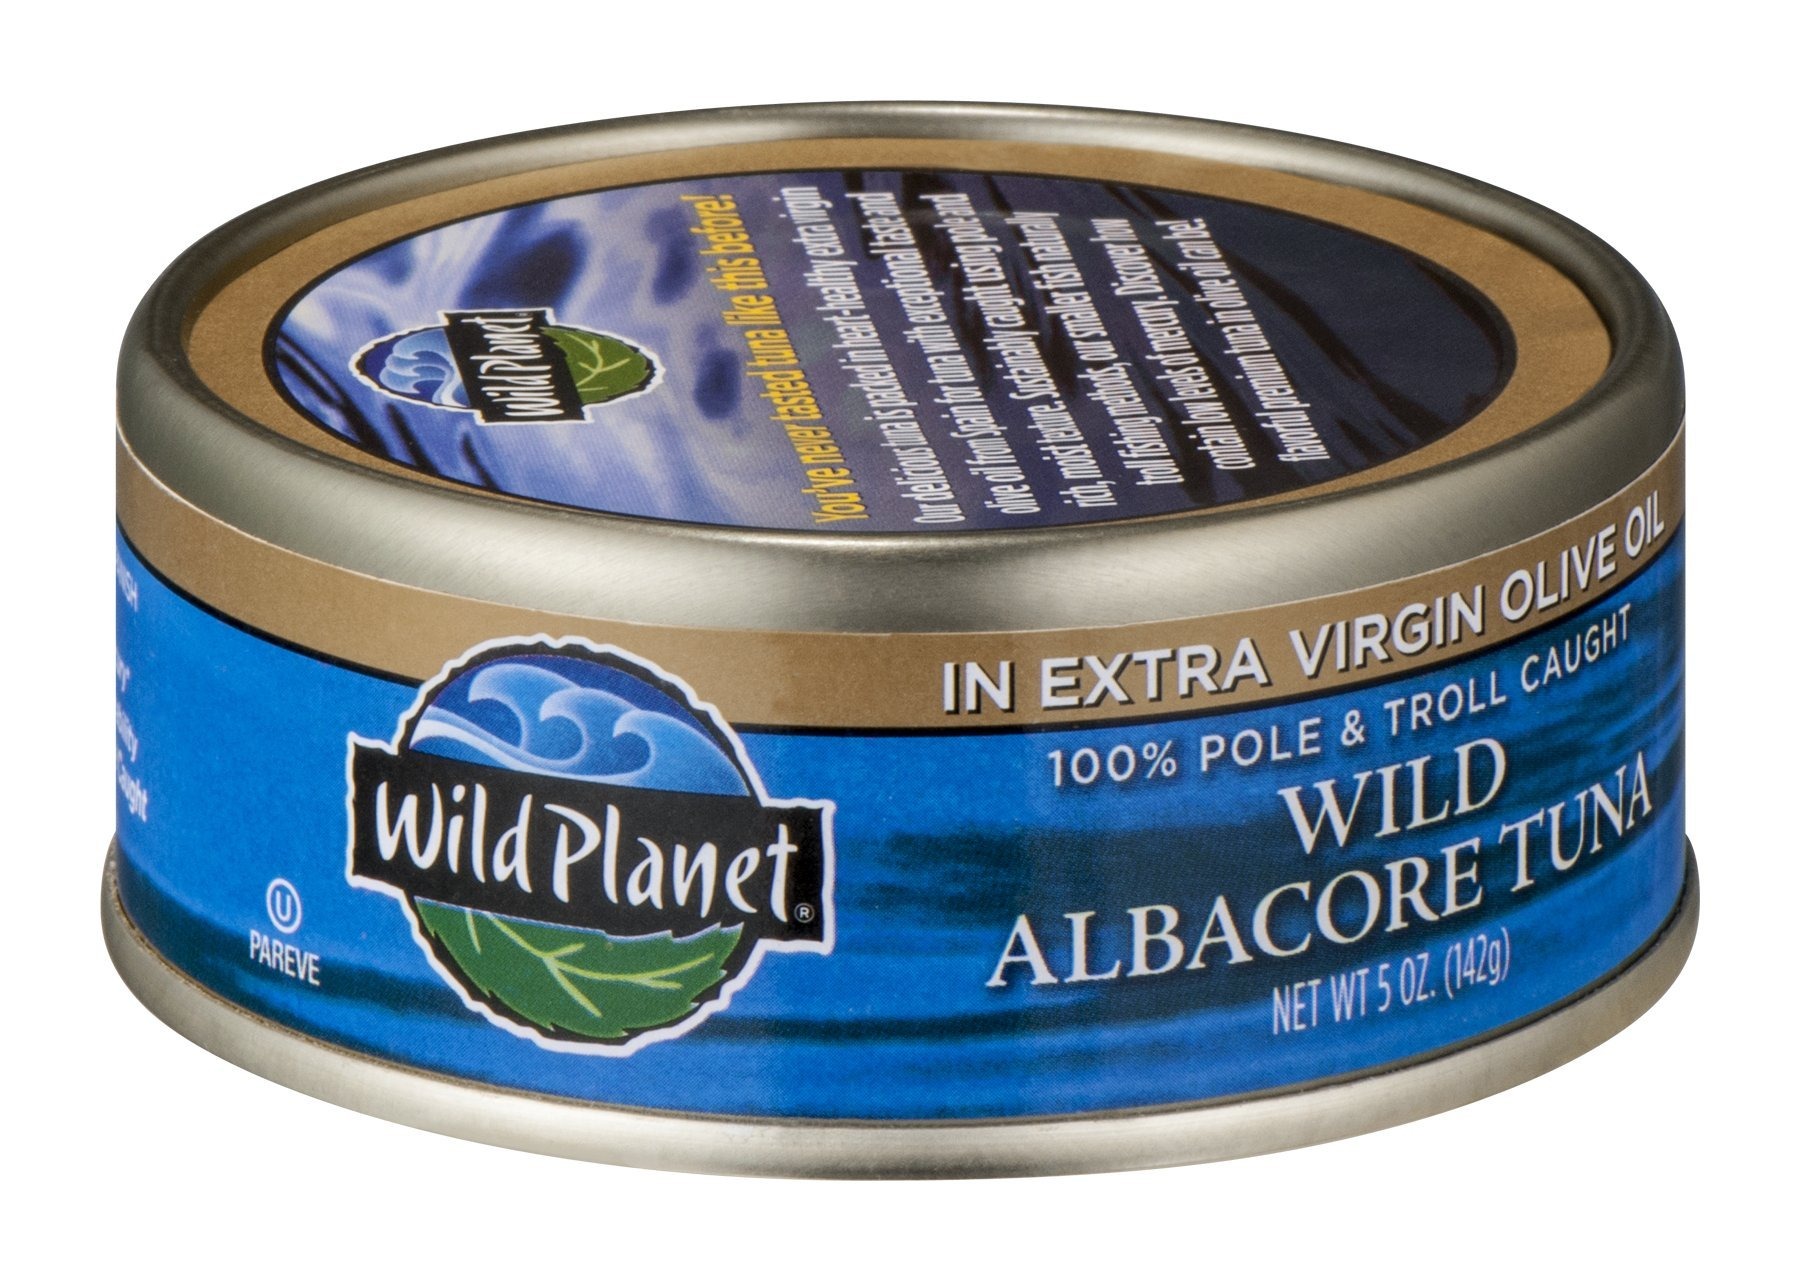
Item Name: Wild Planet Wild Albacore Tuna in EVOO (12/5 OZ) ( Value Bulk Multi-pack)
Value: 1.0
Unit: Count

Price: 82.99